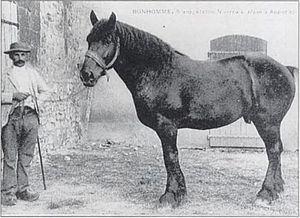
Un étalon nivernais de 5 ans, Bonhomme, sur une carte postale datée du 14 mars 1919
Le Morvandiau, Cheval du Morvan ou bidet du Morvan, est une race de petits chevaux français originaire du pays du Morvan. Elle y était principalement élevée et répandue, ainsi que dans les provinces voisines, avant la Révolution française. Utilisé aussi bien sous la selle, pour la chasse à courre et la cavalerie, qu'aux menus travaux de traction, il est réputé pour son extraordinaire résistance et sa ténacité, probablement dues à son mode de vie rude en semi-liberté dans les forêts. De taille petite à moyenne, il est peu élégant, mais sa dureté à la tâche le rend recherché.
Le cheval nivernais est un grand et puissant cheval de trait de couleur noire, créé comme race par le comte de Bouillé à partir de 1872 dans la Nièvre, afin d'obtenir une bête apte aux travaux agricoles. Il insiste pour que les éleveurs du pays croisent leurs rustiques juments morvandelles avec des étalons percherons, toujours noirs. La race est reconnue en 1880. Dès la fin du XIXᵉ siècle, l'élevage de ce cheval remplace celui du bidet du Morvan. Les éleveurs affrontent tour à tour l'hostilité de l'administration des haras quant à la reconnaissance de la race, la concurrence du percheron pour les exportations aux États-Unis, puis celle des chevaux de trait ardennais et auxois pour le travail agricole durant l'entre-deux-guerres.
Le Percheron est la plus connue des races de chevaux françaises. Cheval de trait issu selon la légende d'étalons arabes amenés dans le comté du Perche au VIIIᵉ siècle, il résulte plus vraisemblablement d'une longue sélection par ses éleveurs. Sa capacité à déplacer rapidement des véhicules hippomobiles à l'attelage au trot est privilégiée dès la fin du XVIIIᵉ siècle et au début du XIXᵉ siècle, ce qui lui vaut son surnom de « diligencier ». Massivement employé pour les postes et la compagnie des omnibus, avec l'arrivée du chemin de fer, il est sélectionné pour tracter de plus lourdes charges au pas et au trot, en travail agricole et au labour.